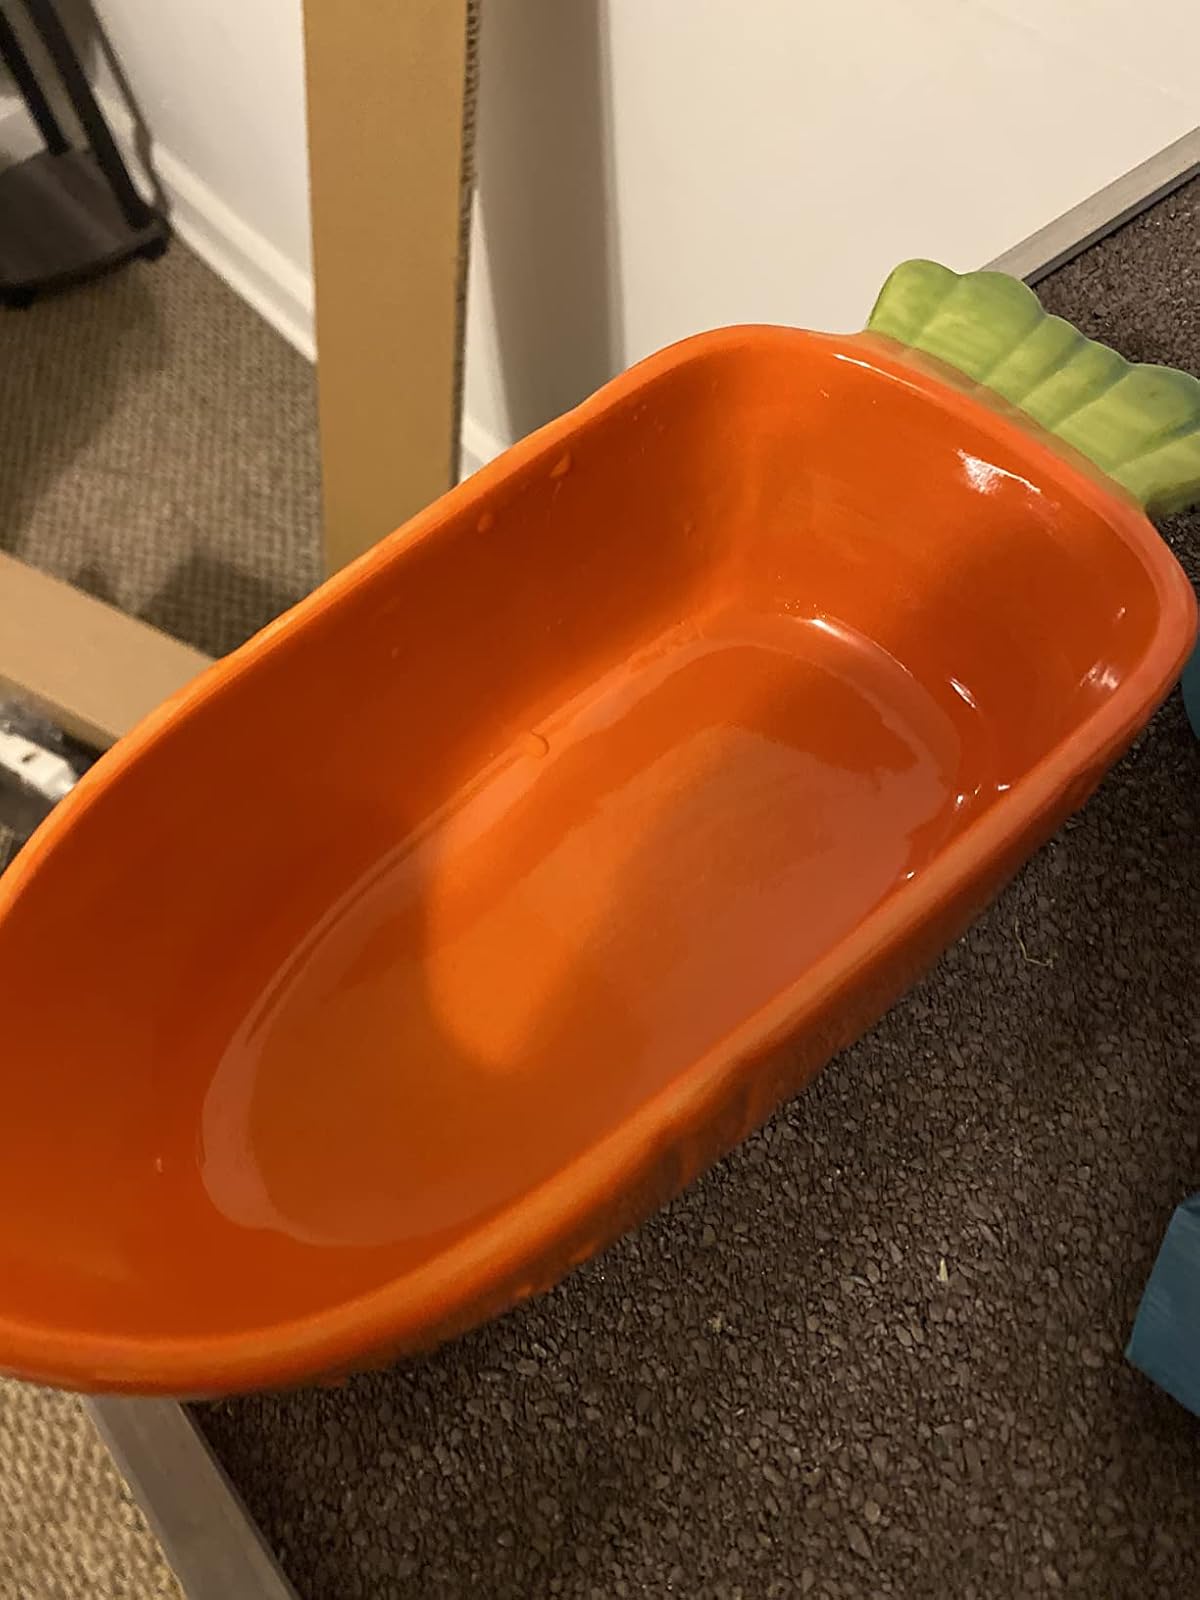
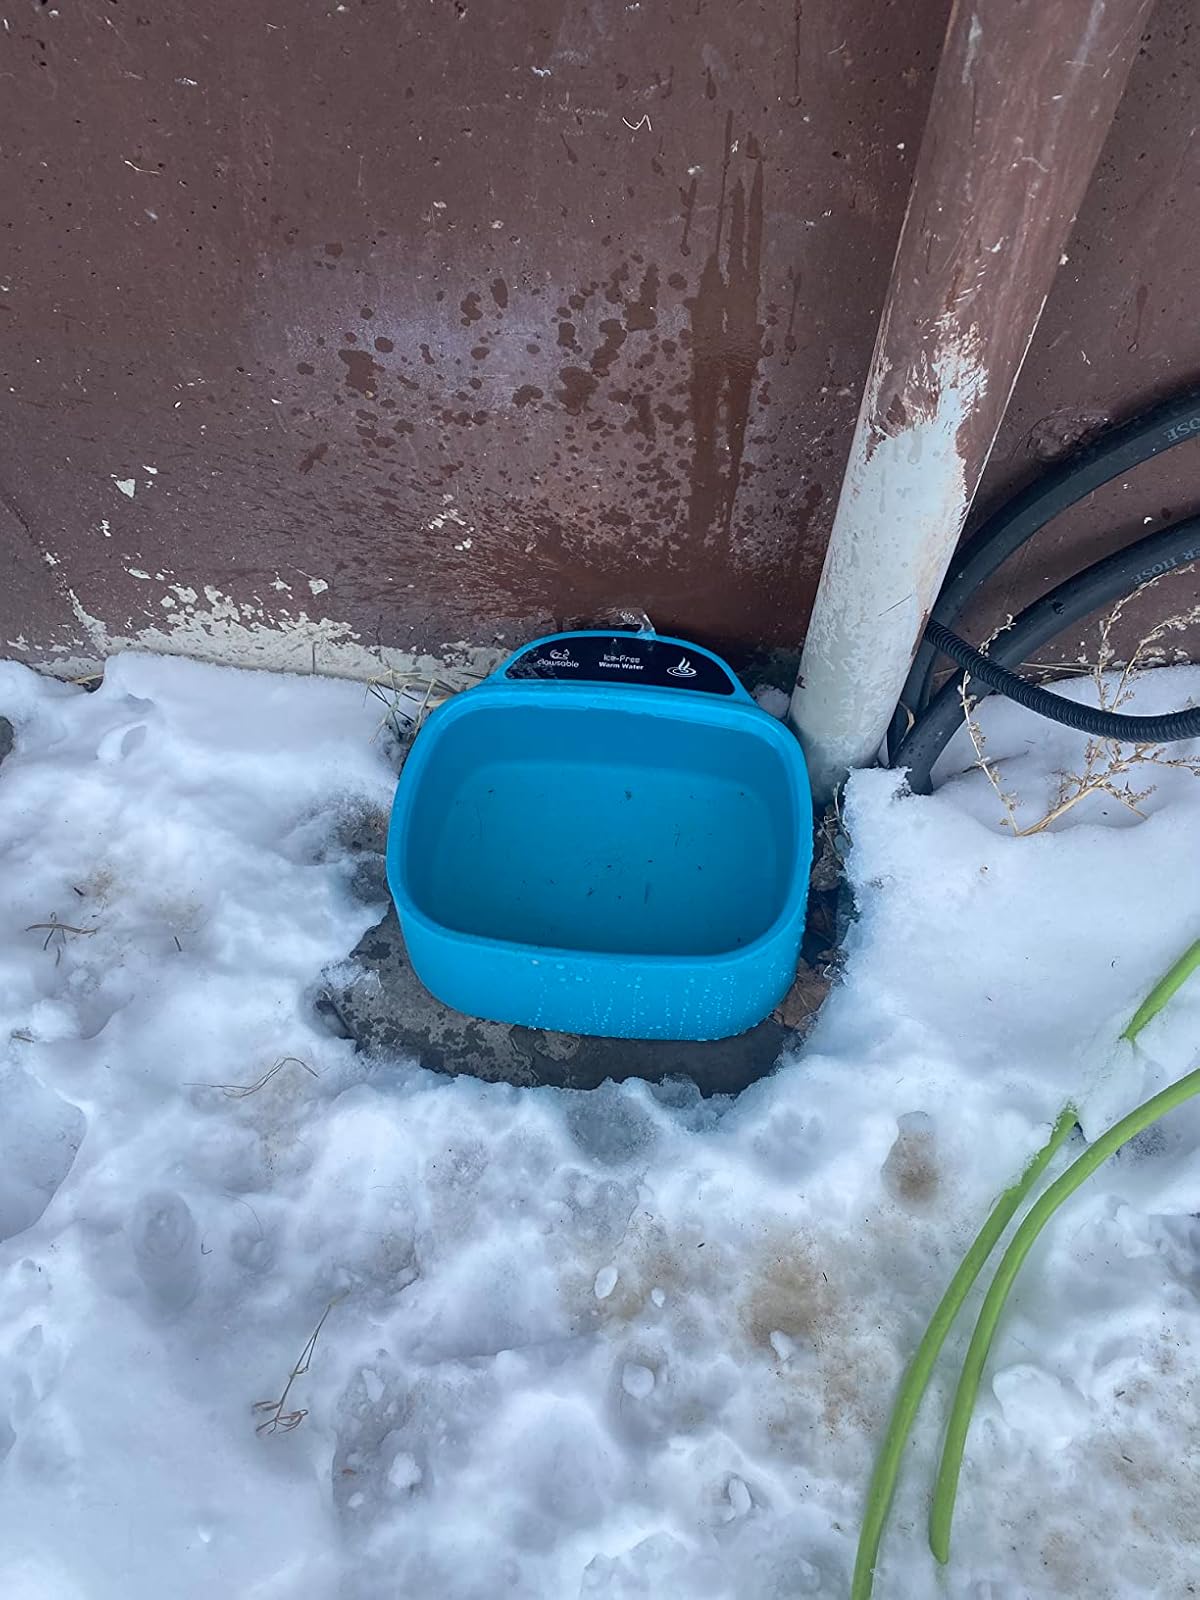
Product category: items_bowl
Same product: no